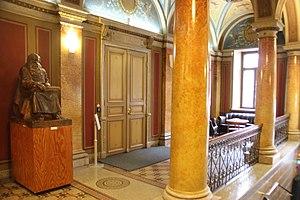
La Société de littérature finnoise est fondée en 1831 pour promouvoir la littérature écrite en finnois.